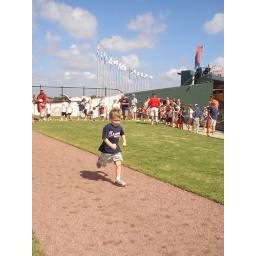
Hunter running the base in the sky field